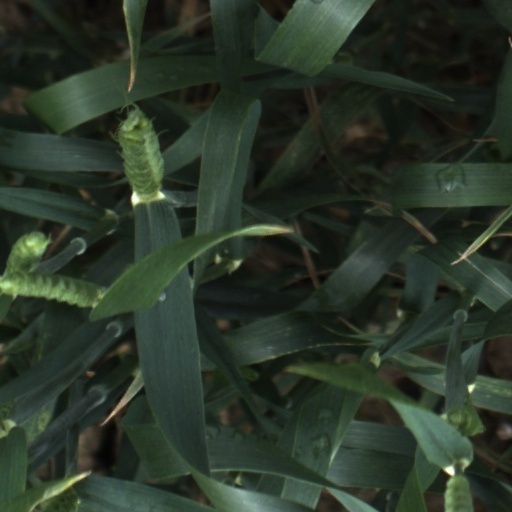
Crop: wheat